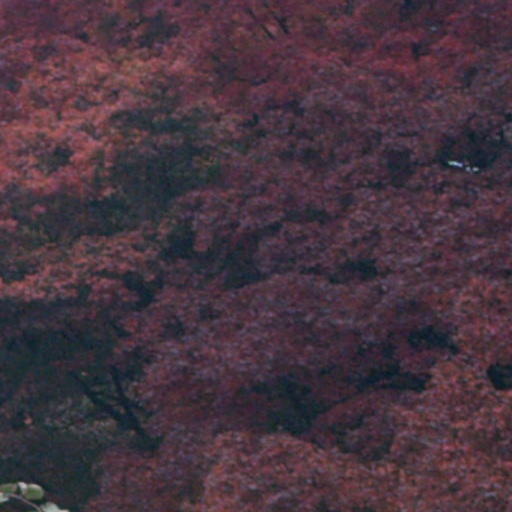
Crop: cassava